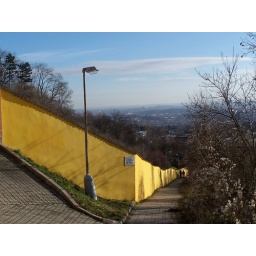
Colorful wall coming down the hill above where we live